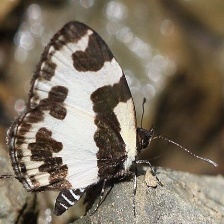
Species: ELBOWED PIERROT